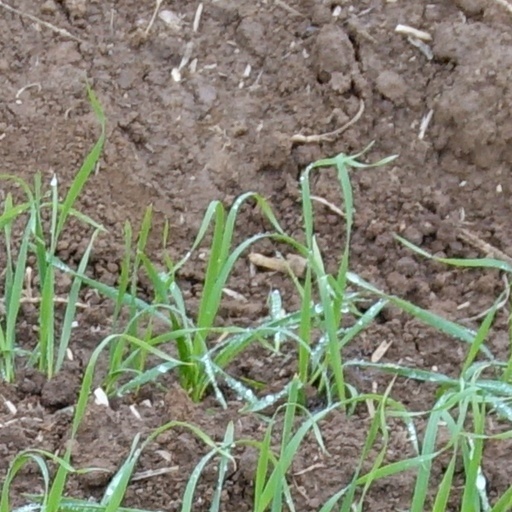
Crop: wheat